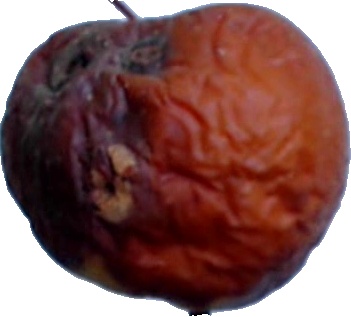
Label: apple_rotten_1